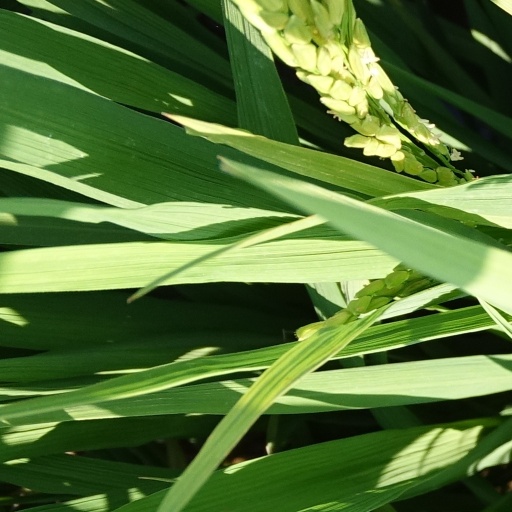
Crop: rice